Ed Doherty (politician)

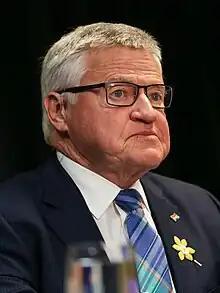
Doherty in 2017

Edward Joseph "Ed" Doherty, (born May 22, 1949) is a Canadian politician and retired ophthalmologist from New Brunswick, who has served in the Legislative Assembly of New Brunswick representing the riding of Saint John Harbour.